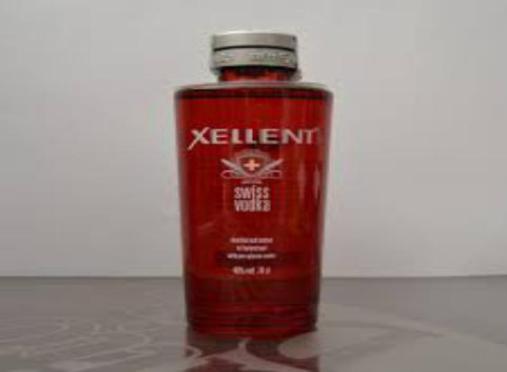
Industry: Necessities